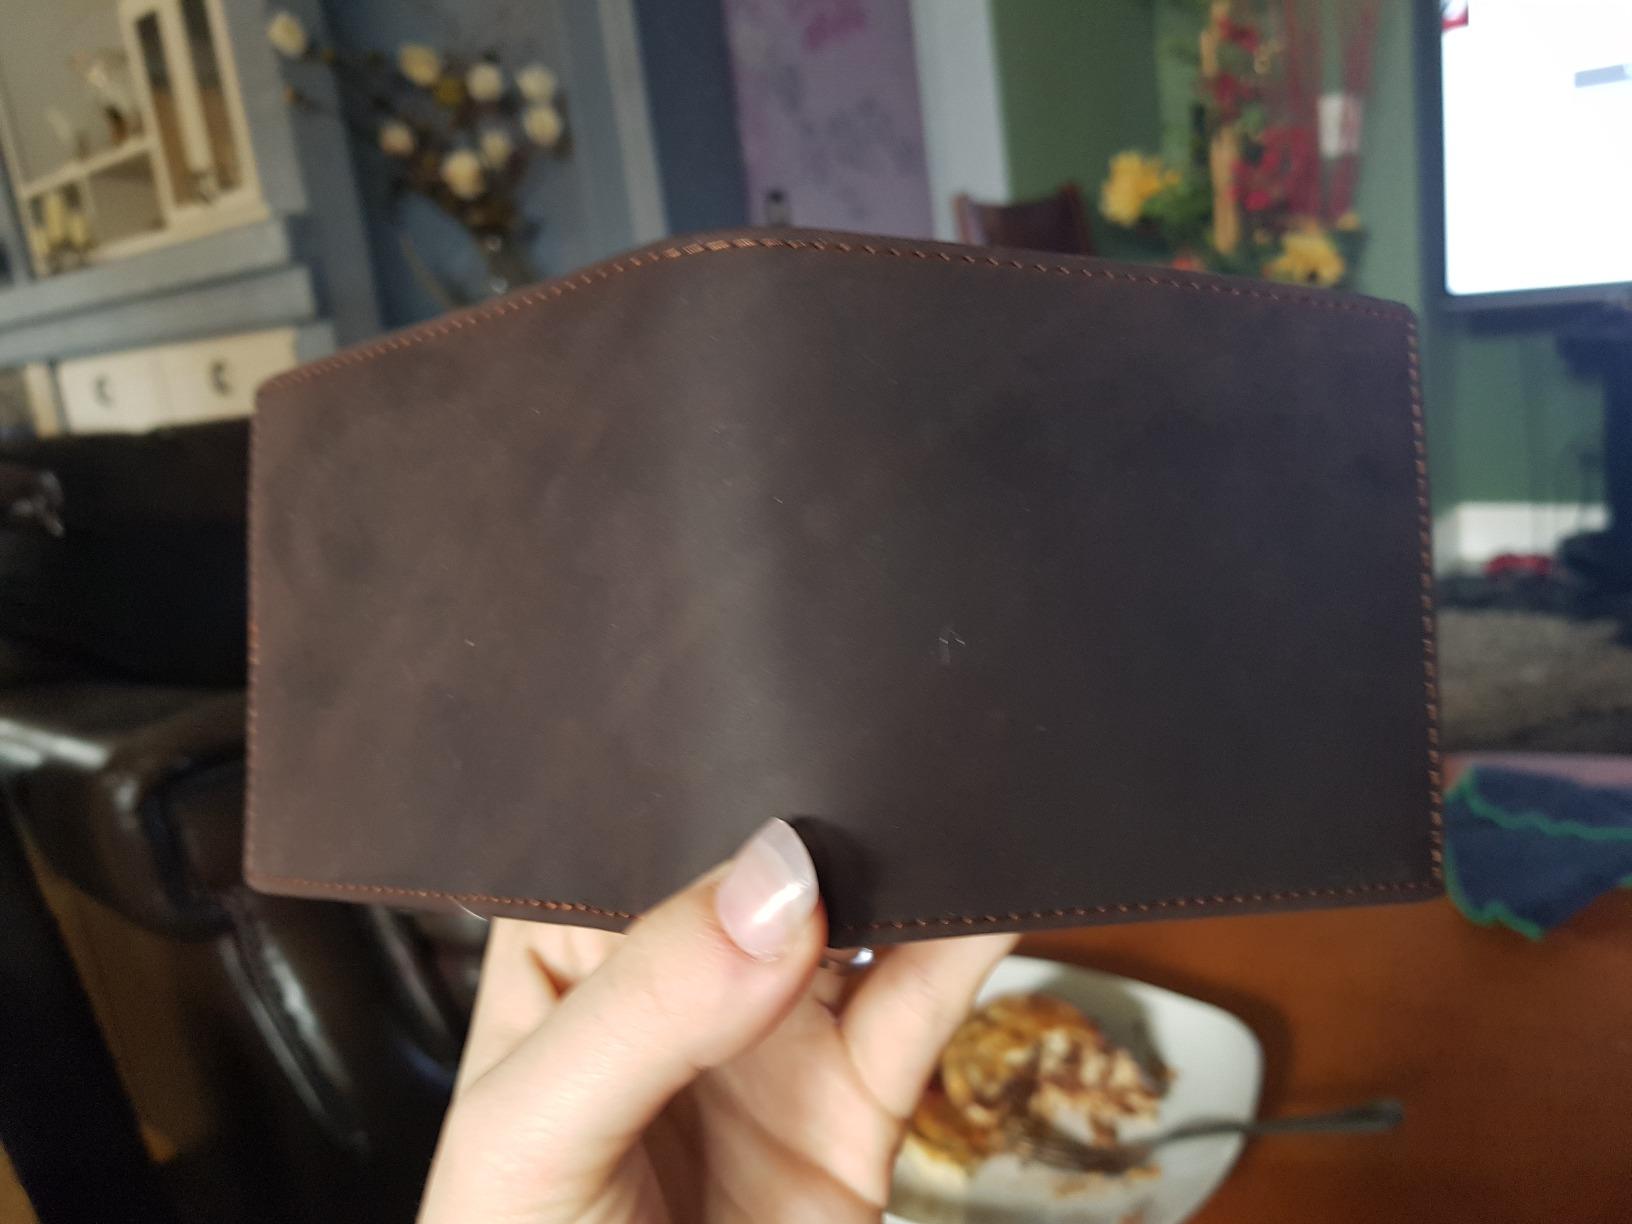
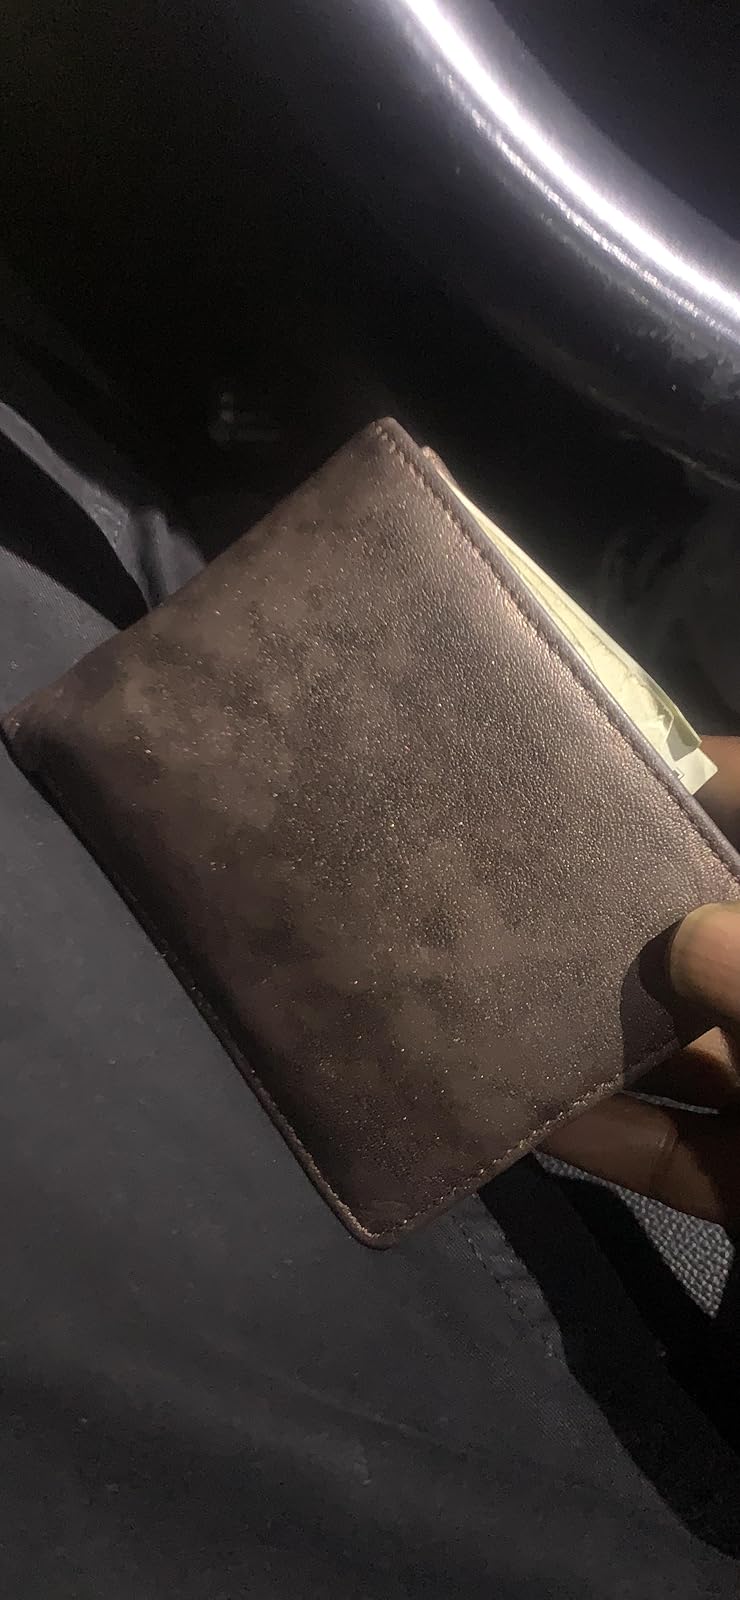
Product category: accessories_wallet
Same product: no